Mickey Marcus

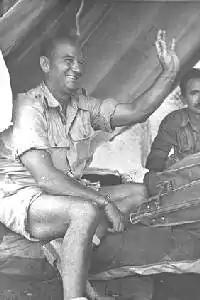
US Col. Mickey Marcus in 1948, the first modern Israeli general ("Aluf")

In 1947, David Ben-Gurion asked Marcus to recruit a U.S. officer to serve as military advisor to the nascent Israeli army, the Haganah. However, all 24 officers whom Shlomo Shamir and he tried to recruit rejected the offer. So, Marcus volunteered himself.